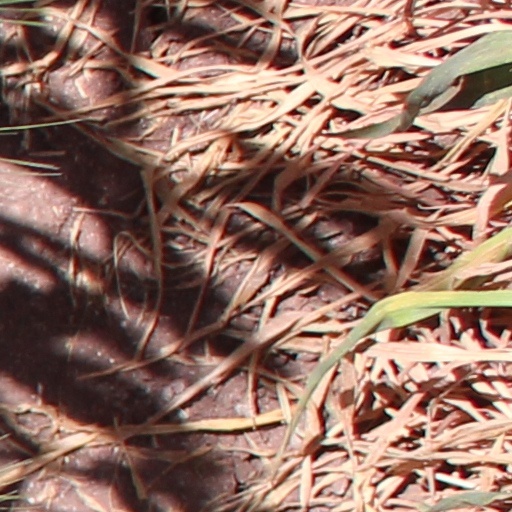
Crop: wheat